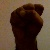
The image shows a hand gesture representing the letter 'S' in Indian Sign Language.